Pleione (star)

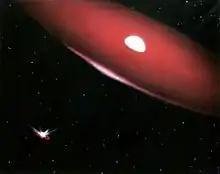
Artist's impression of the Phi Persei system. Classical Be stars like Pleione and Phi Persei exhibit gaseous equatorial disks, likely caused by rapid rotation.

Pleione is a classical Be star, often referred to as an "active hot star". Classical Be stars are B-type stars close to the main sequence with the "e" in the spectral type signifying that Pleione exhibits emission lines in its spectrum, rather than the absorption lines typical of B-type stars. Emission lines usually indicate that a star is surrounded by gas. In the case of a Be star, the gas is typically in the form of an equatorial disk, resulting in electromagnetic radiation that emanates not just from the photosphere, but from the disk as well. The geometry and kinematics of this gaseous circumstellar environment are best explained by a Keplerian disk – one that is supported against gravity by rotation, rather than gas or radiation pressure. Circumstellar disks like this are sometimes referred to as ""decretion disks"", because they consist of material being thrown off the star (as opposed to accretion disks which comprise material falling toward the star).